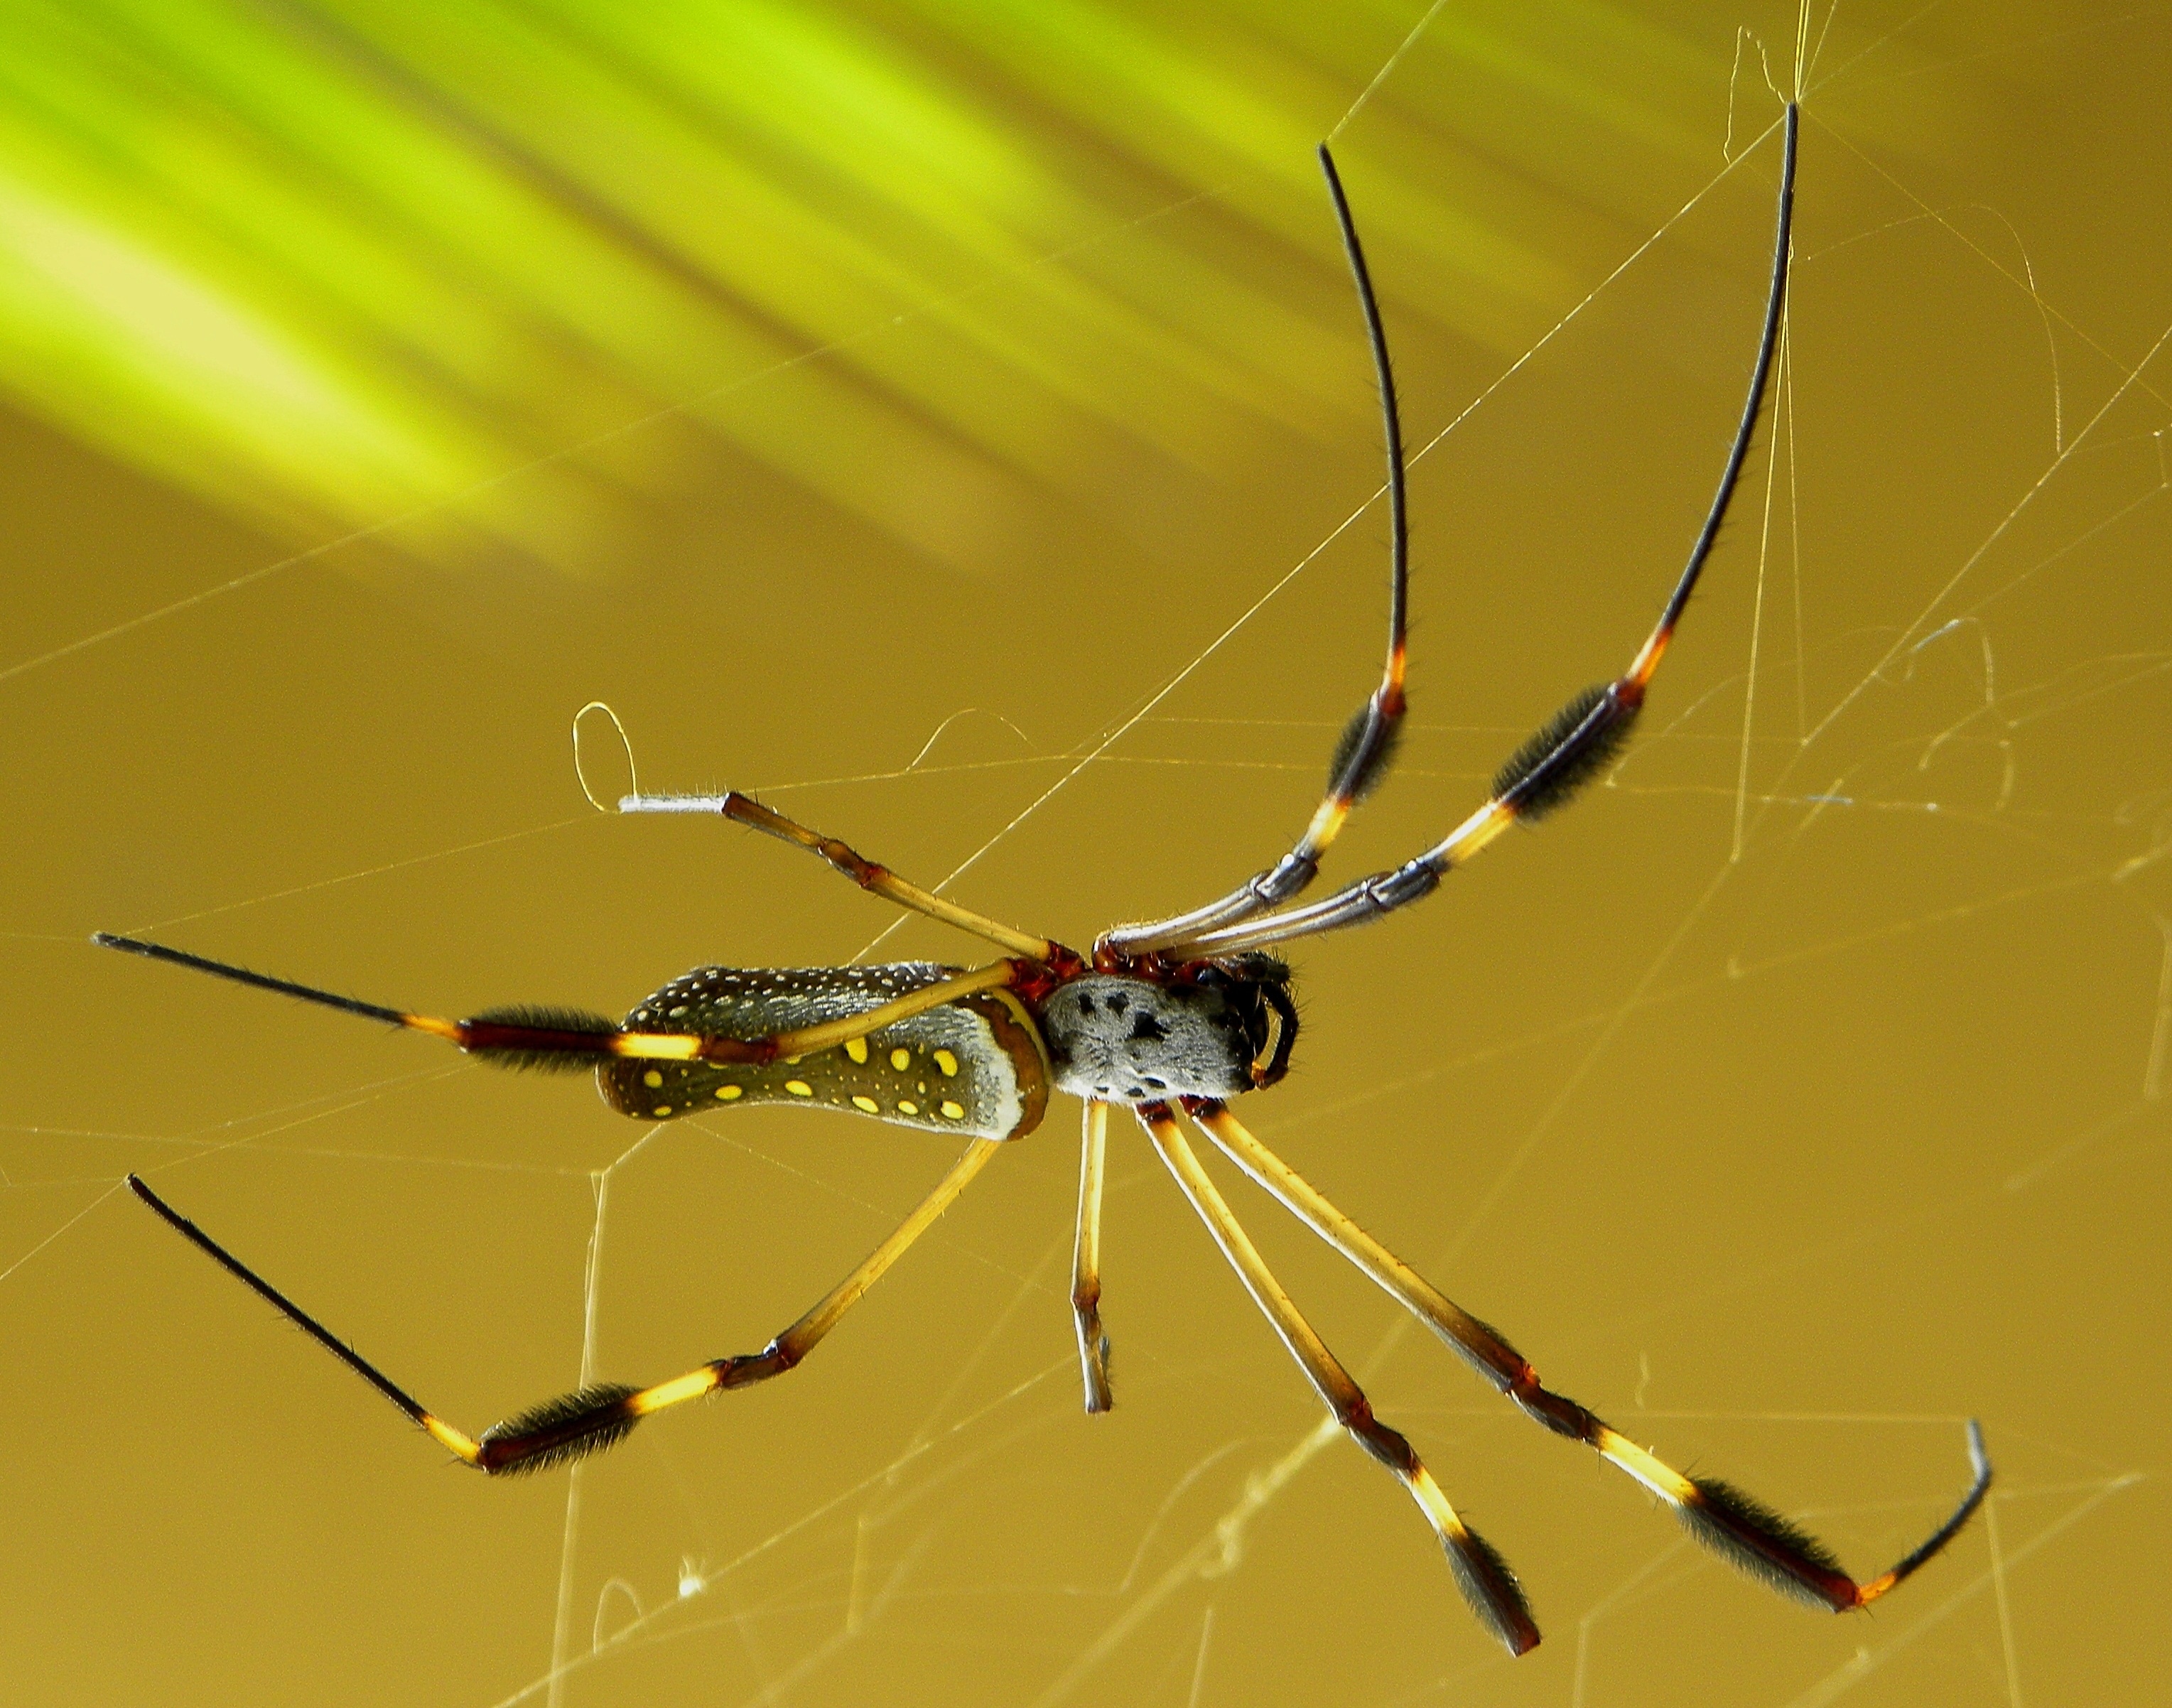
wing, golden, fauna, invertebrate, spider web, close up, spider, arachnid, argiope, macro photography, arthropod, costa rica, european garden spider, araneus, nephila, spider silk, clavipes, orb weaver spider